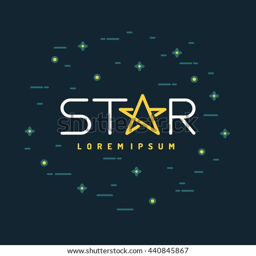
illustrations with the text and the symbol of the star in a flat linear style .